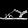
Label: Sandal